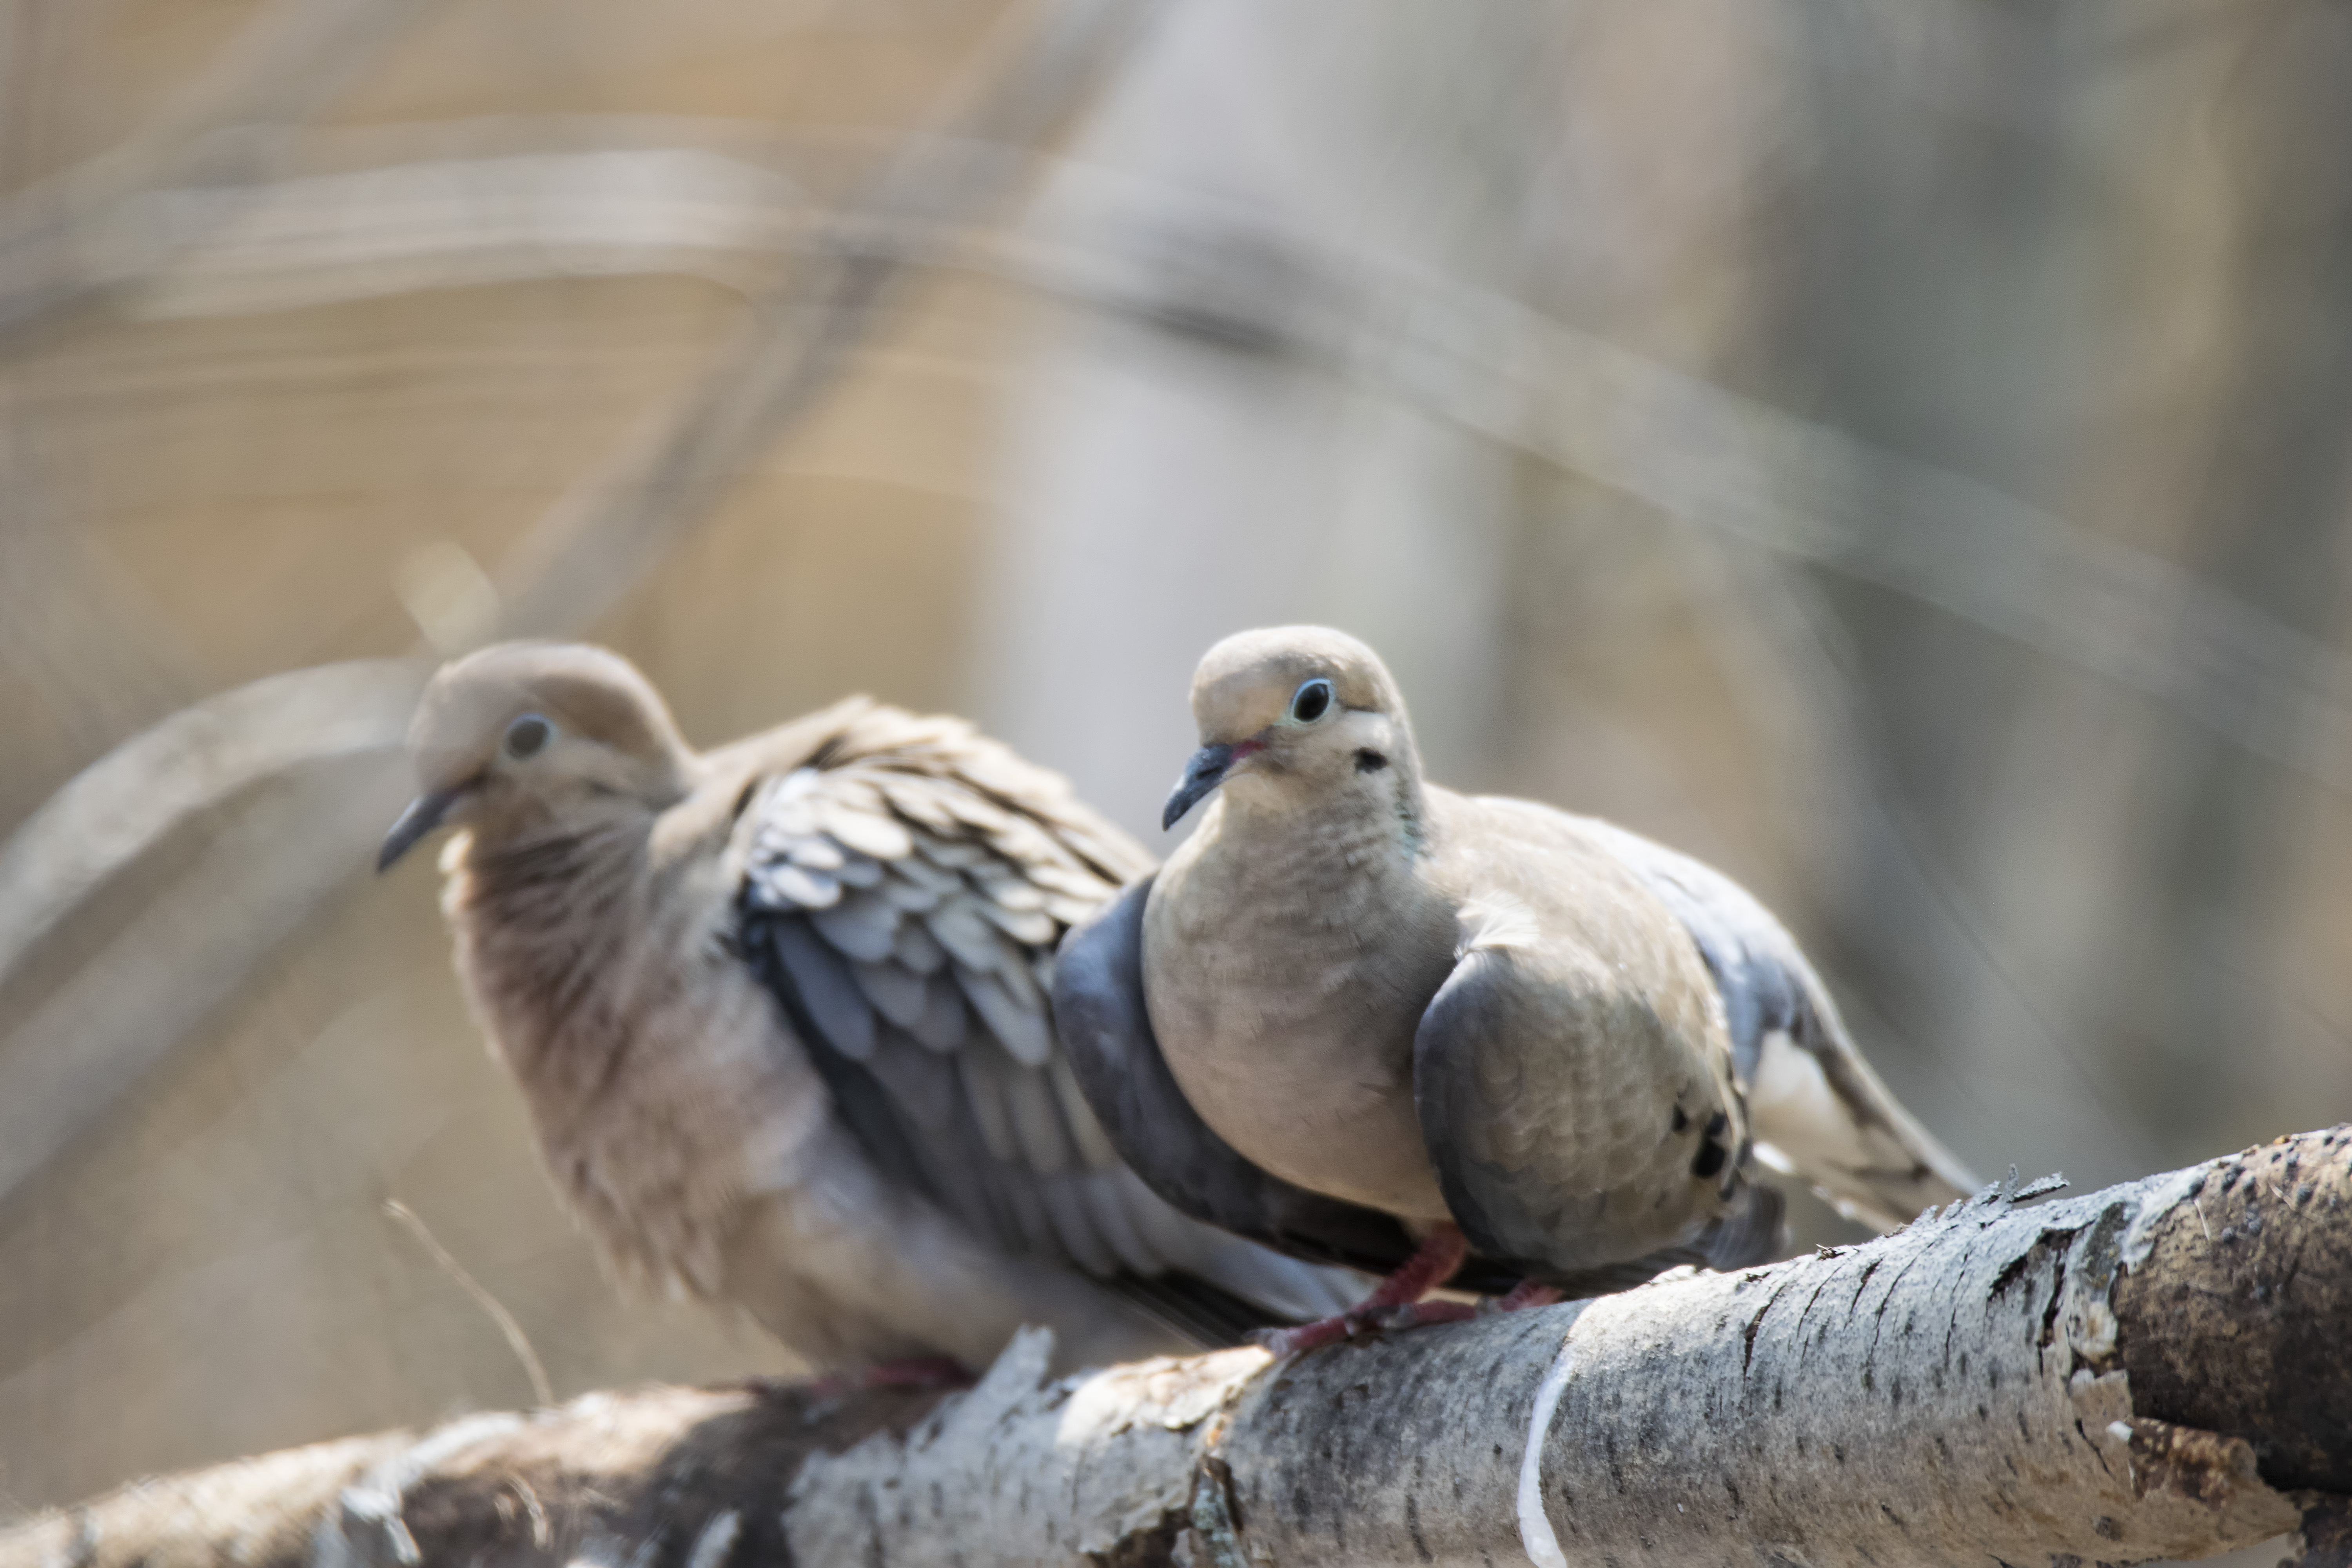
bird, wildlife, beak, fauna, canada, dove, vertebrate, quebec, tourterelle, sherbrooke, oiseau, triste, mourning, pigeons and doves, stock dove